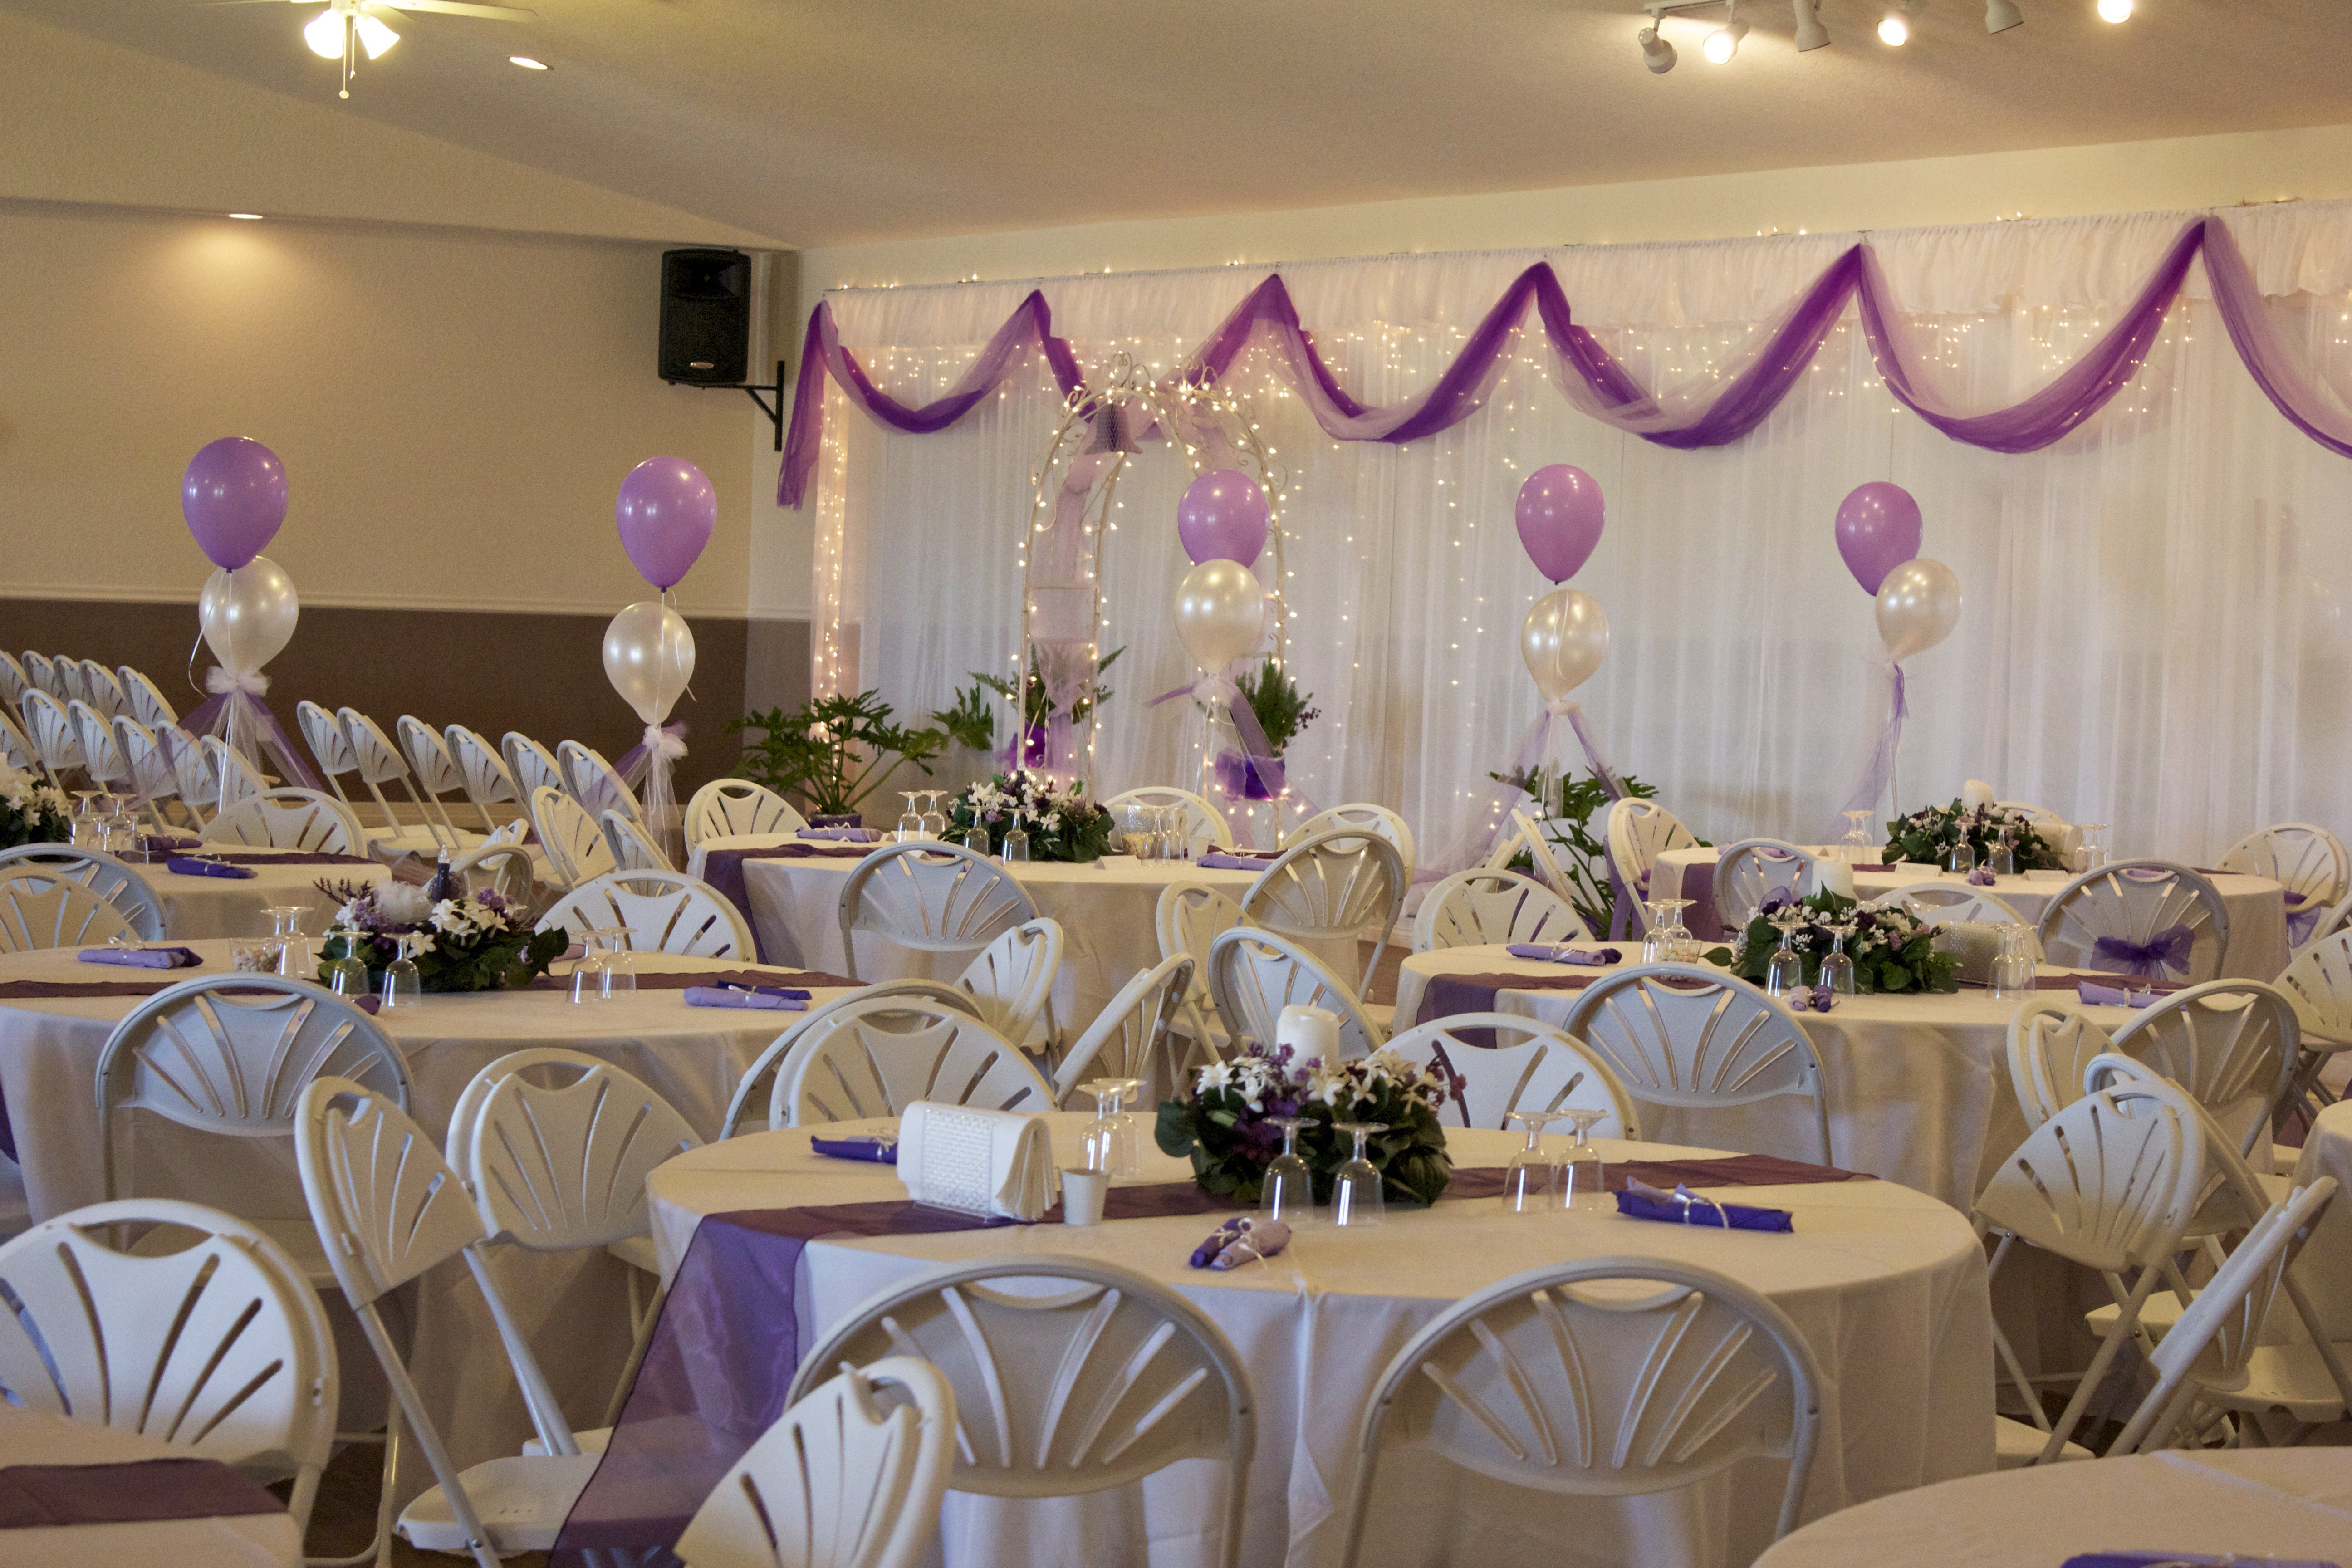
table, restaurant, celebration, bouquet, decoration, meal, wedding, marriage, arrangement, ceremony, chairs, dining, party, tables, elegant, reception, ballroom, banquet, event, quinceanera, wedding reception, centrepiece, function hall